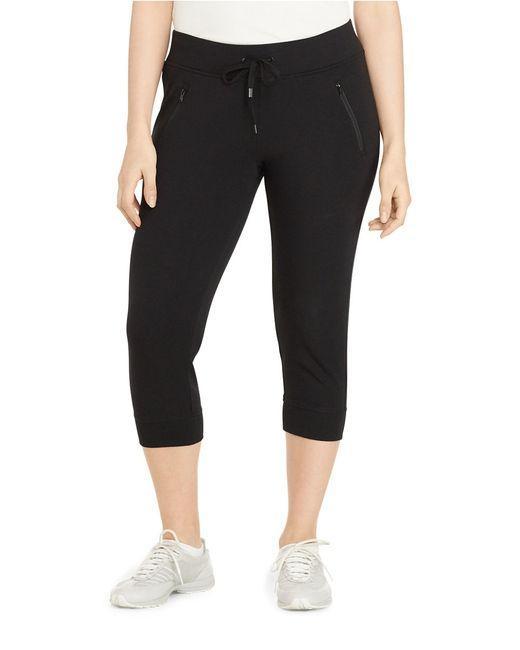
Tasche auf beiden Seiten schwarzes Hemd für Damen